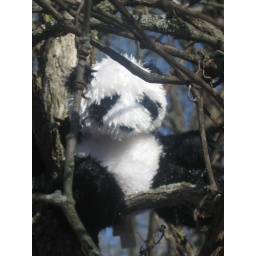
the hidden panda in the tree along the white pine trail